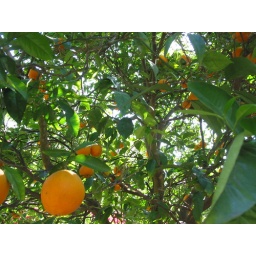
I just loved how the sun was coming in through the leaves of the orange tree in the back yard.